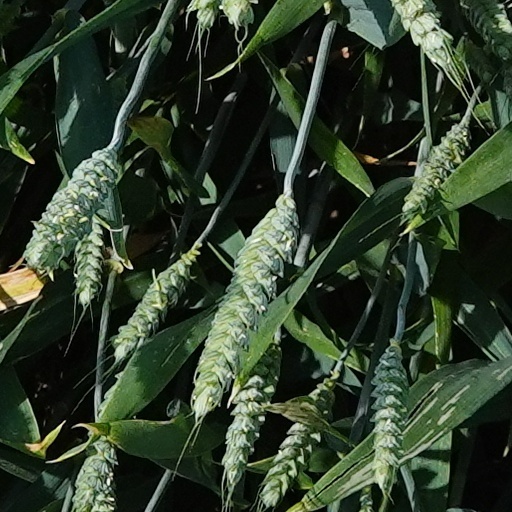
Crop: wheat